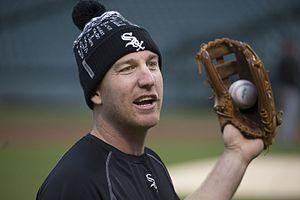
Todd Frazier est un joueur de troisième but de la Ligue majeure de baseball.